Nova Varoš

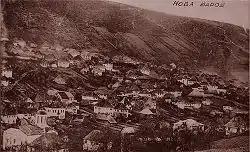
Nova Varoš in 1930s

Nova Varoš is a town and municipality located in the Zlatibor District of southwestern Serbia. The municipality of Nova Varoš has a population of 13,507, while the town of Nova Varoš itself has a population of 7,542 inhabitants.